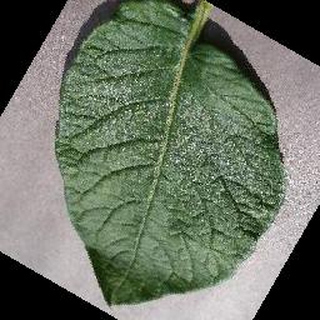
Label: healthy_potato